Carters Lake (Blue Ridge Mountains)

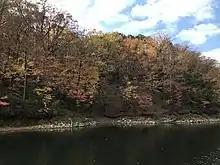
Fall Colors at Carters Lake

Carters Lake, owned by the US Army Corps of Engineers, is a man-made lake without private docks or houses along its shore. This lake is fed by the Coosawattee River that runs between Ellijay and Chatsworth, and was formed by Carters Dam, the tallest earthen dam east of the Mississippi, which was completed in 1977. Since then, it has been used to act as a watershed to control annual flooding and generate power. Carters Lake is also used for various forms of outdoor recreation such as fishing, water skiing, hiking, camping, and mountain biking.